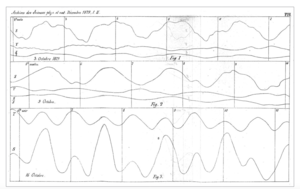
Mesures des oscillations du niveau du lac («
L'expression seiche lémanique recouvre deux types d'ondes stationnaires dans les lacs. Les unes concernent la surface libre, interface entre l'air et l'eau, les autres impliquent la thermocline, interface entre les eaux superficielles et les eaux profondes.